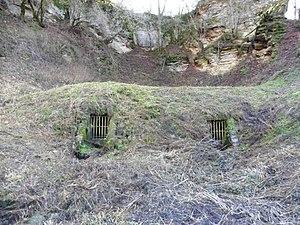
Poljé
Le marais de Saône est une zone marécageuse et tourbeuse du premier plateau du Jura, située dans le département du Doubs près de la commune éponyme. Cette dépression fermée est un poljé dont le plancher est constitué de sédiments lacustres glaciaires imperméables. Les eaux des ruisseaux et des précipitations sont évacuées par plusieurs pertes dont la principale est un ponor appelé le Creux sous roche.